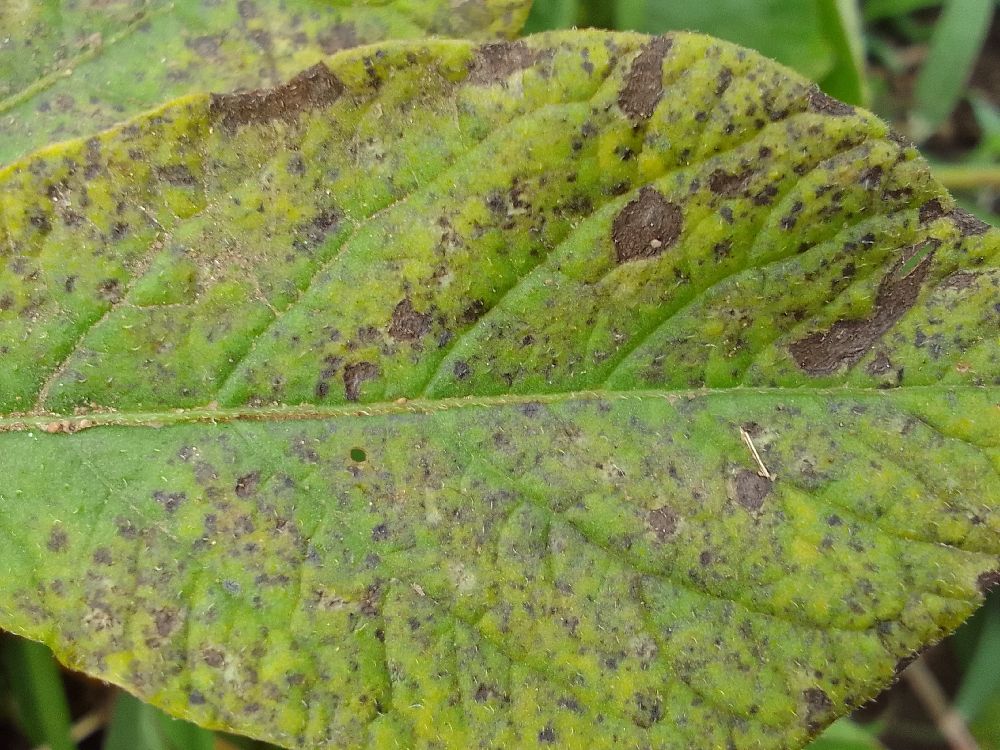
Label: Early blight